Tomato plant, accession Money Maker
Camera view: tilt-top (135 deg); turntable rotation: 300 degrees
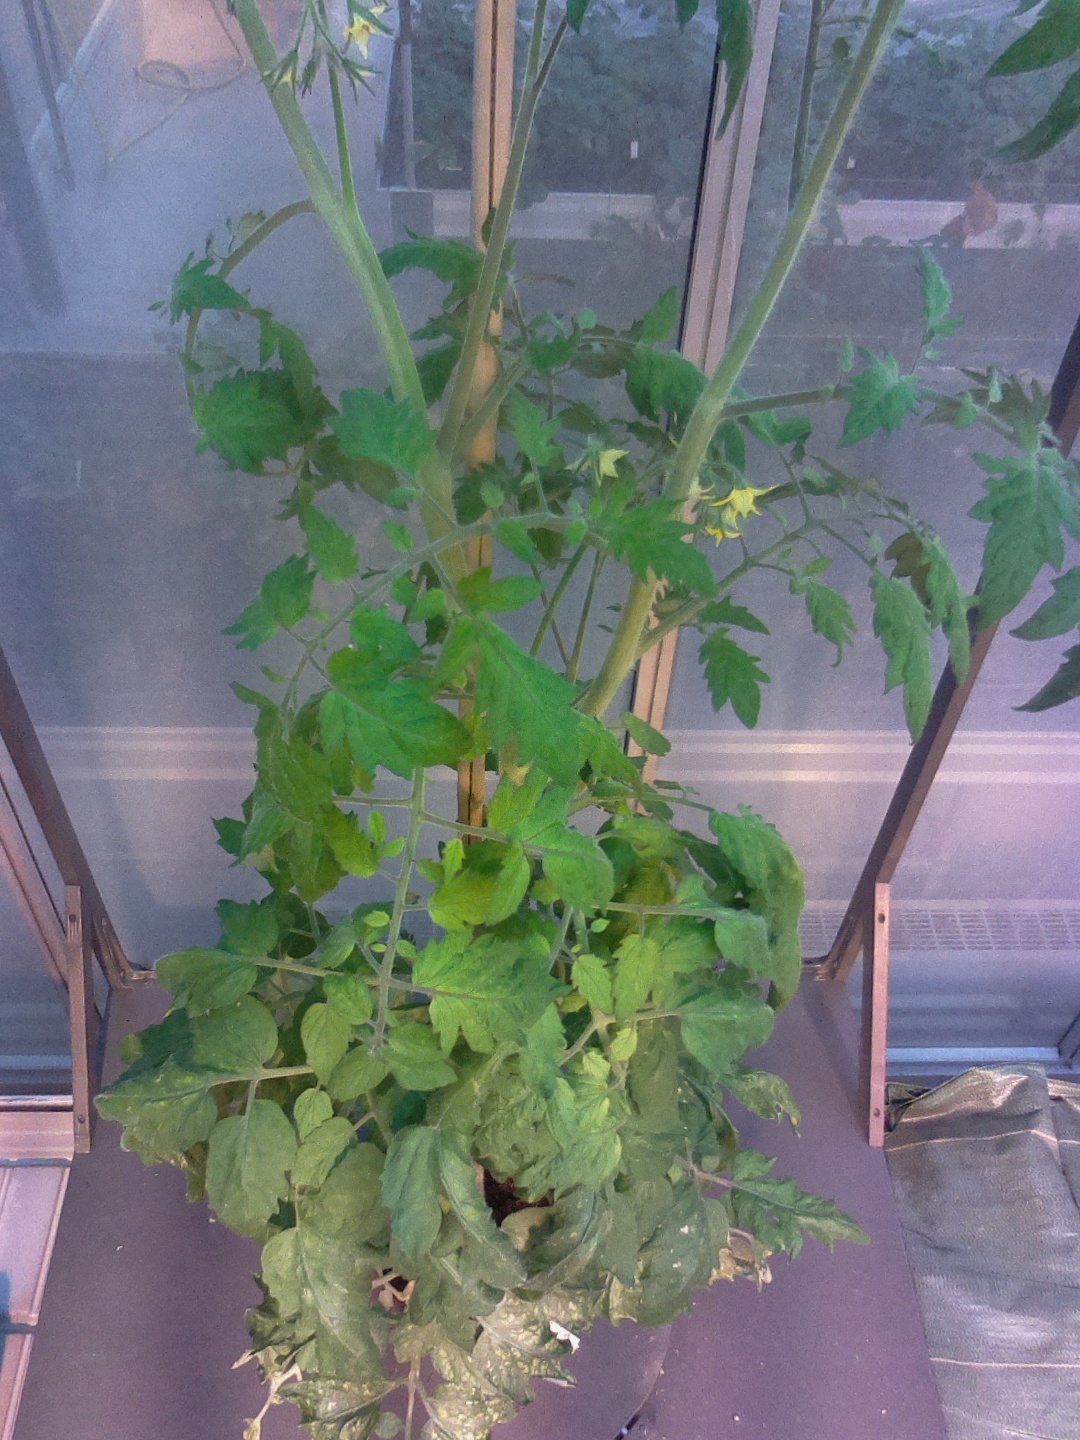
BBCH growth stage 70: Fruits at the main stem or branches visibles